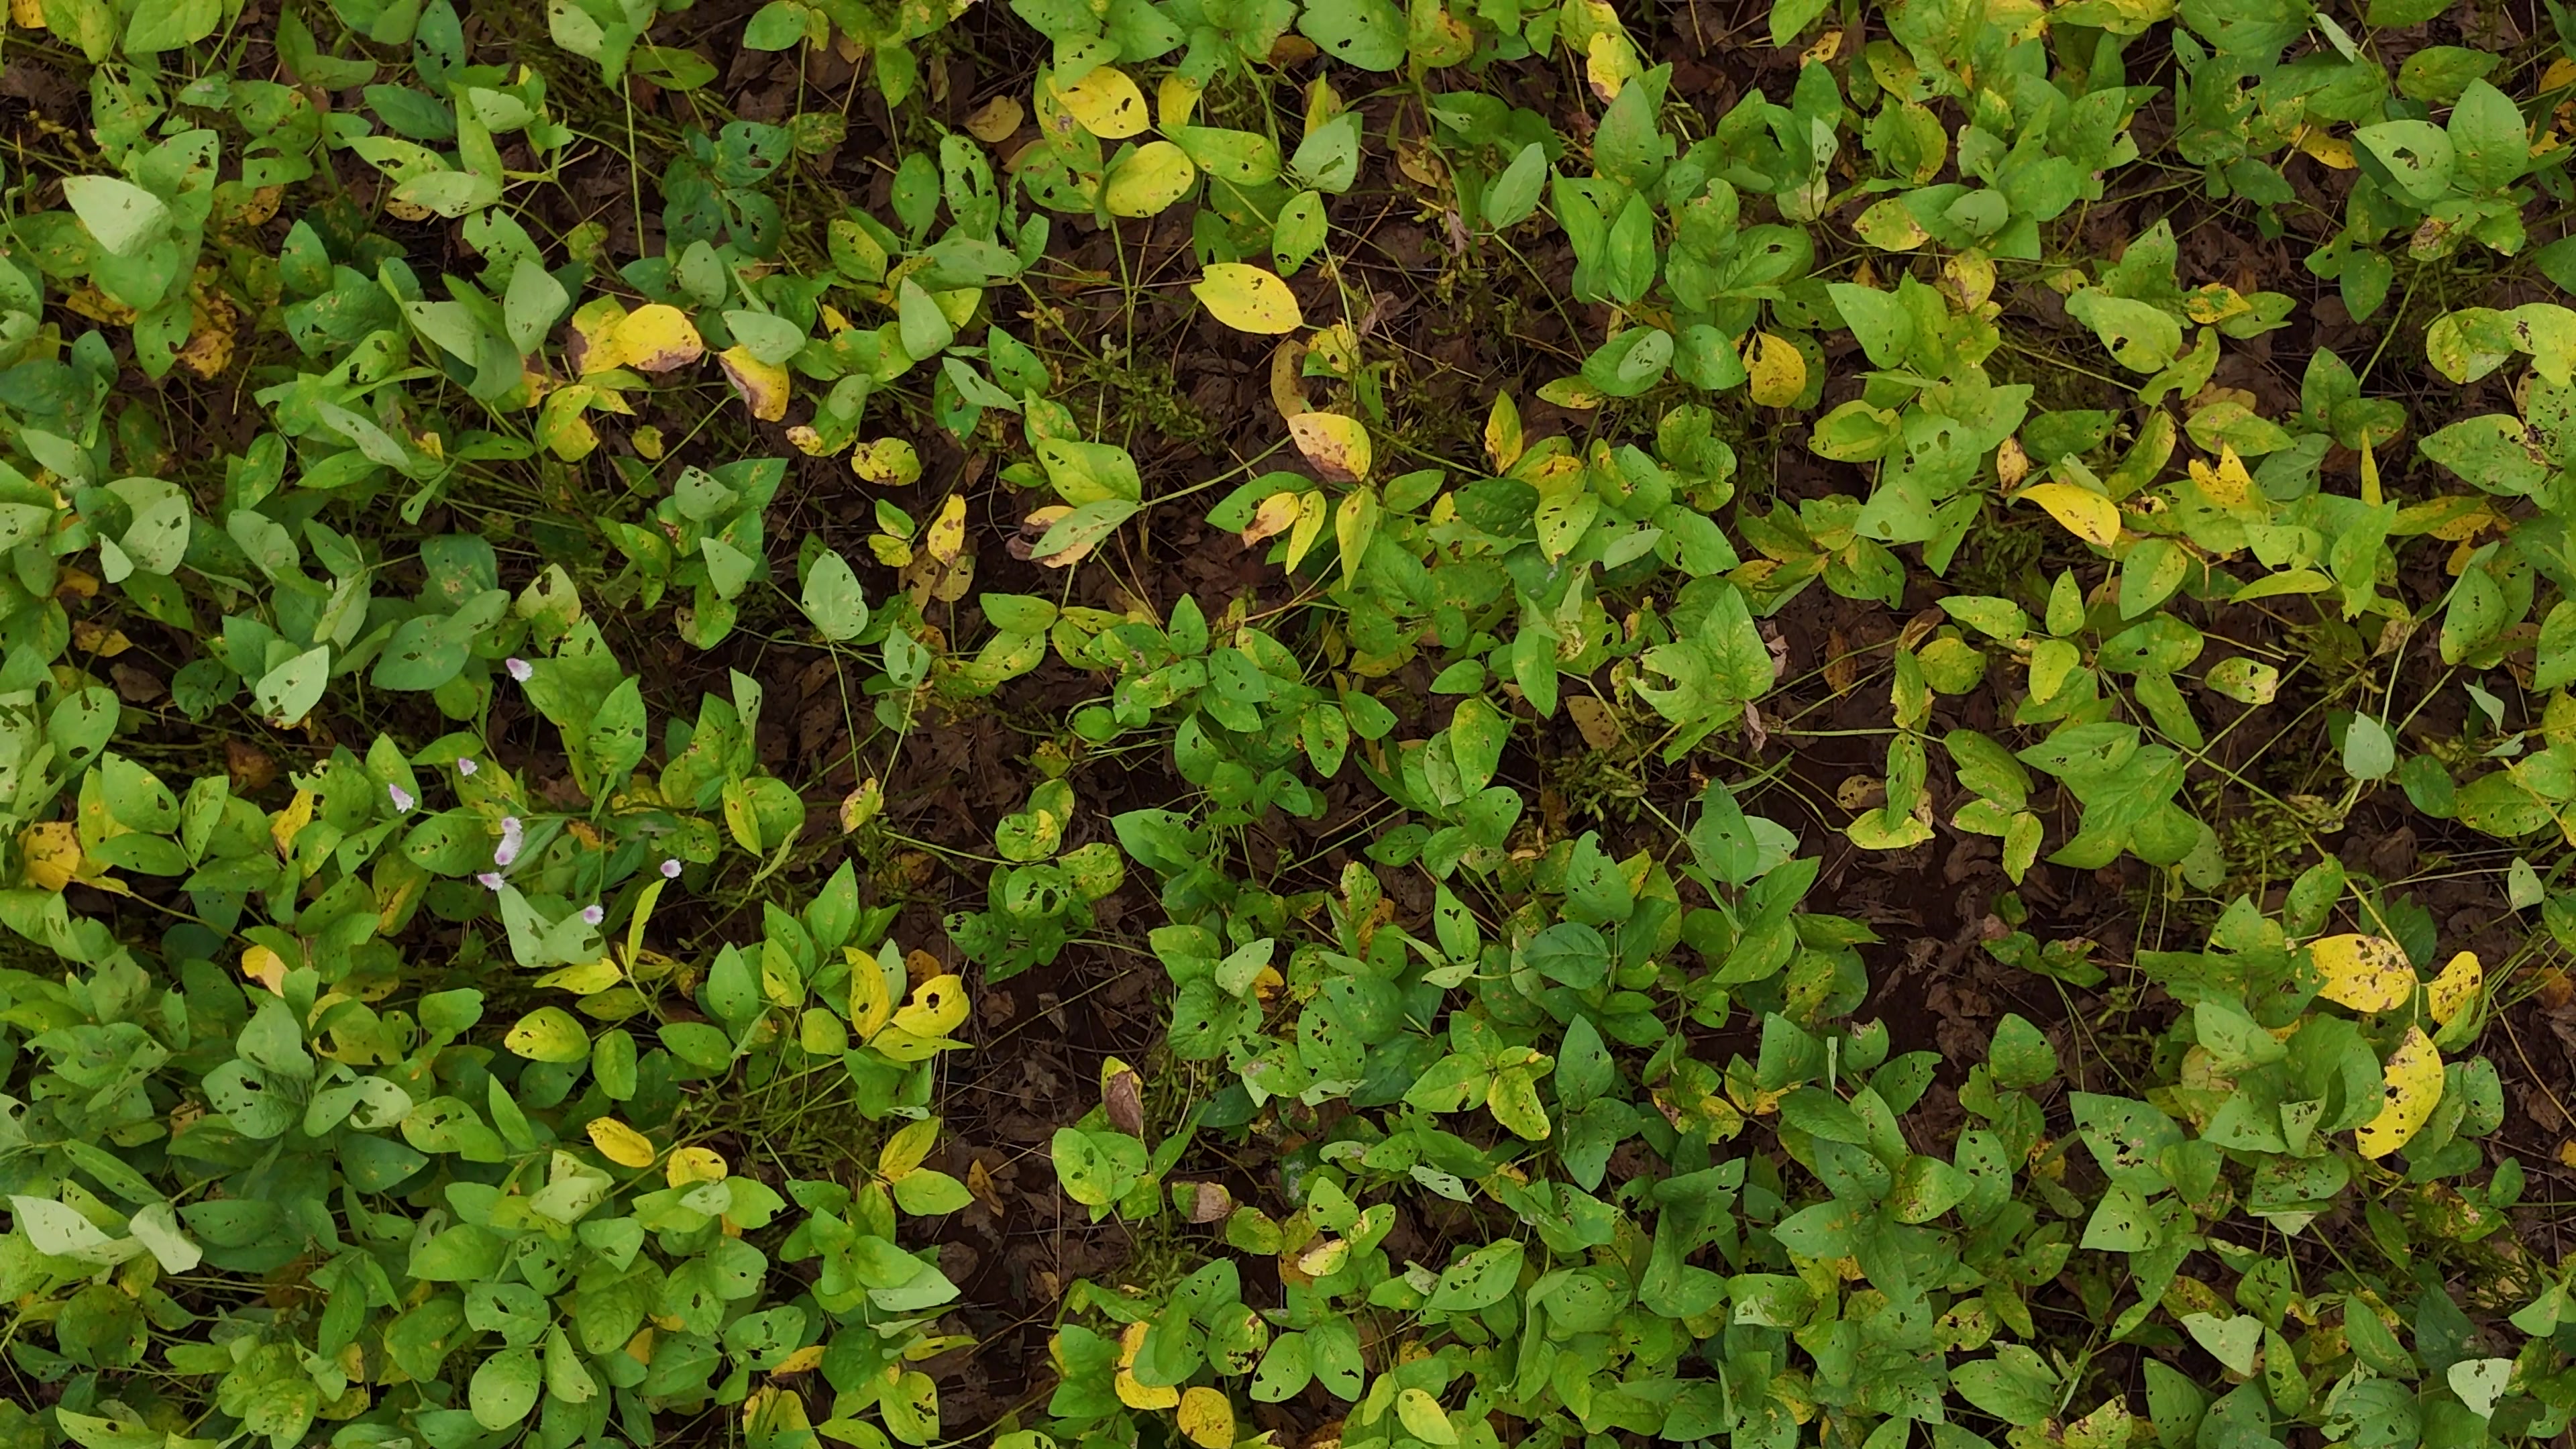
Label: Rust